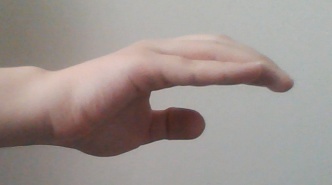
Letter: jeem